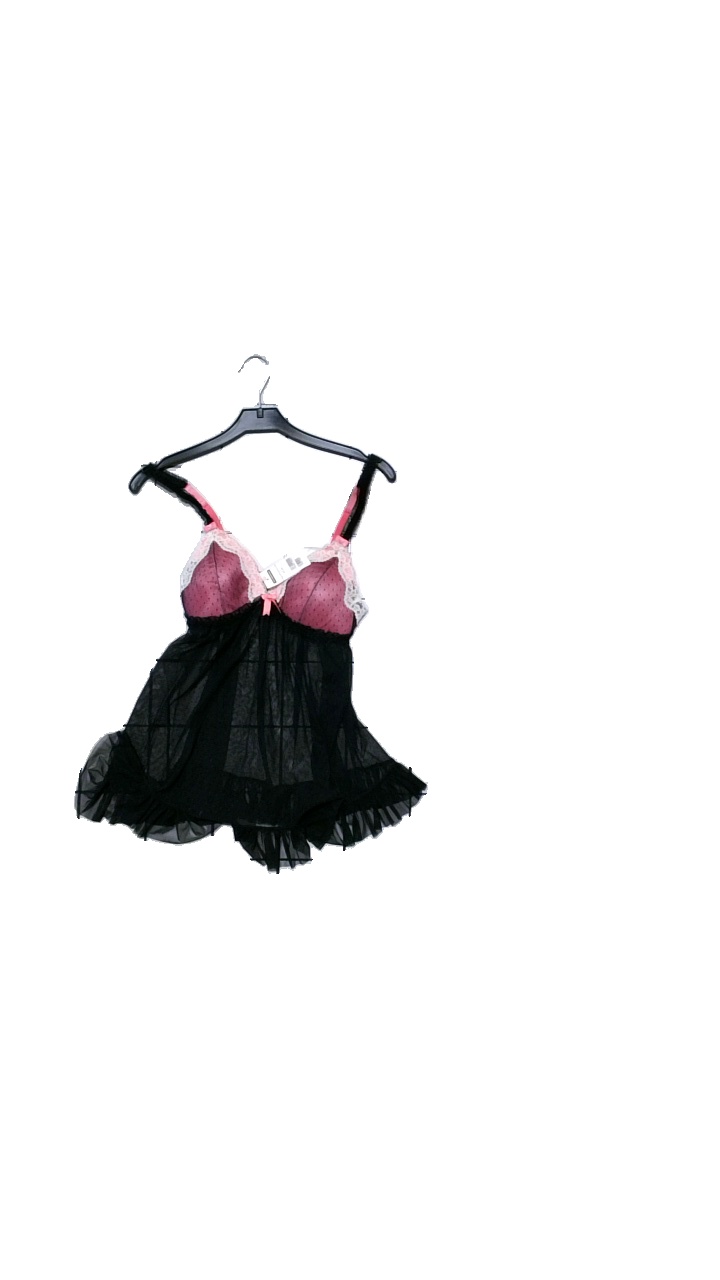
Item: Night Gown (Ladies)
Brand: Missing
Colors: Black, Pink
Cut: Regular, Tight
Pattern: Lace
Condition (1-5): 4
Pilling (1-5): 5
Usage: Reuse
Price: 50-100